Crystal Palace F.C. (1861)

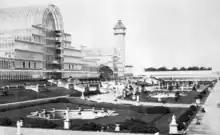
The Crystal Palace Exhibition building in 1854 at its new location in Sydenham Hill. The football club played here in two spells in the Crystal Palace Park.

In 1854, Queen Victoria opened the new Crystal Palace Exhibition building in South London near to Sydenham Hill. The building had gained fame in 1851 when it housed the Great Exhibition in Hyde Park, London. The Crystal Palace Park, which surrounded the site of the exhibition building, officially opened in 1856, and incorporated various sports facilities including a cricket ground. The first Crystal Palace football club was formed here in 1861. Many of its original players were members of Crystal Palace Cricket Club founded in 1857.